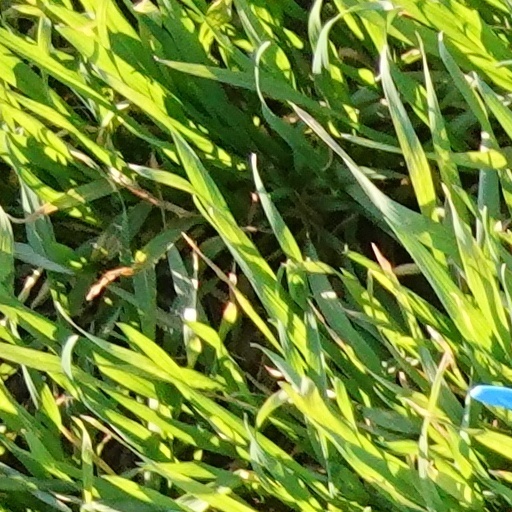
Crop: wheat